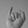
ASL letter: I